Bicycle-sharing system

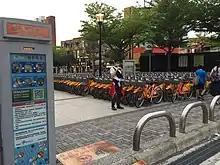
The Youbike station near Tamsui Station of Taipei Metro Tamsui–Xinyi Line

Bicycle-sharing systems are an economic good, and are generally classified as a private good due to their excludable and rivalrous nature. While some bicycle-sharing systems are free, most require some user fee or subscription, thus excluding the good to paying consumers. Bicycle-sharing systems also provide a discrete and limited number of bikes, whose distribution can vary throughout a city. One person's usage of the good diminishes the ability of others to use the same good. Nonetheless, the hope of many cities is to partner with bike-share companies to provide something close to a public good. Public good status may be achieved if the service is free to consumers and there are a sufficient number of bicycles such that one person's usage does not encroach upon another's use of the good.